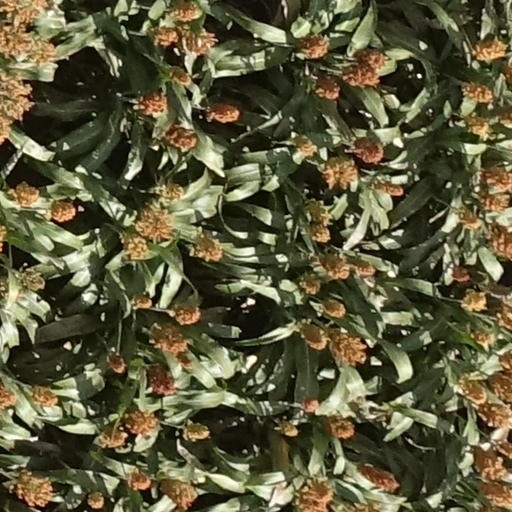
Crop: sorghum